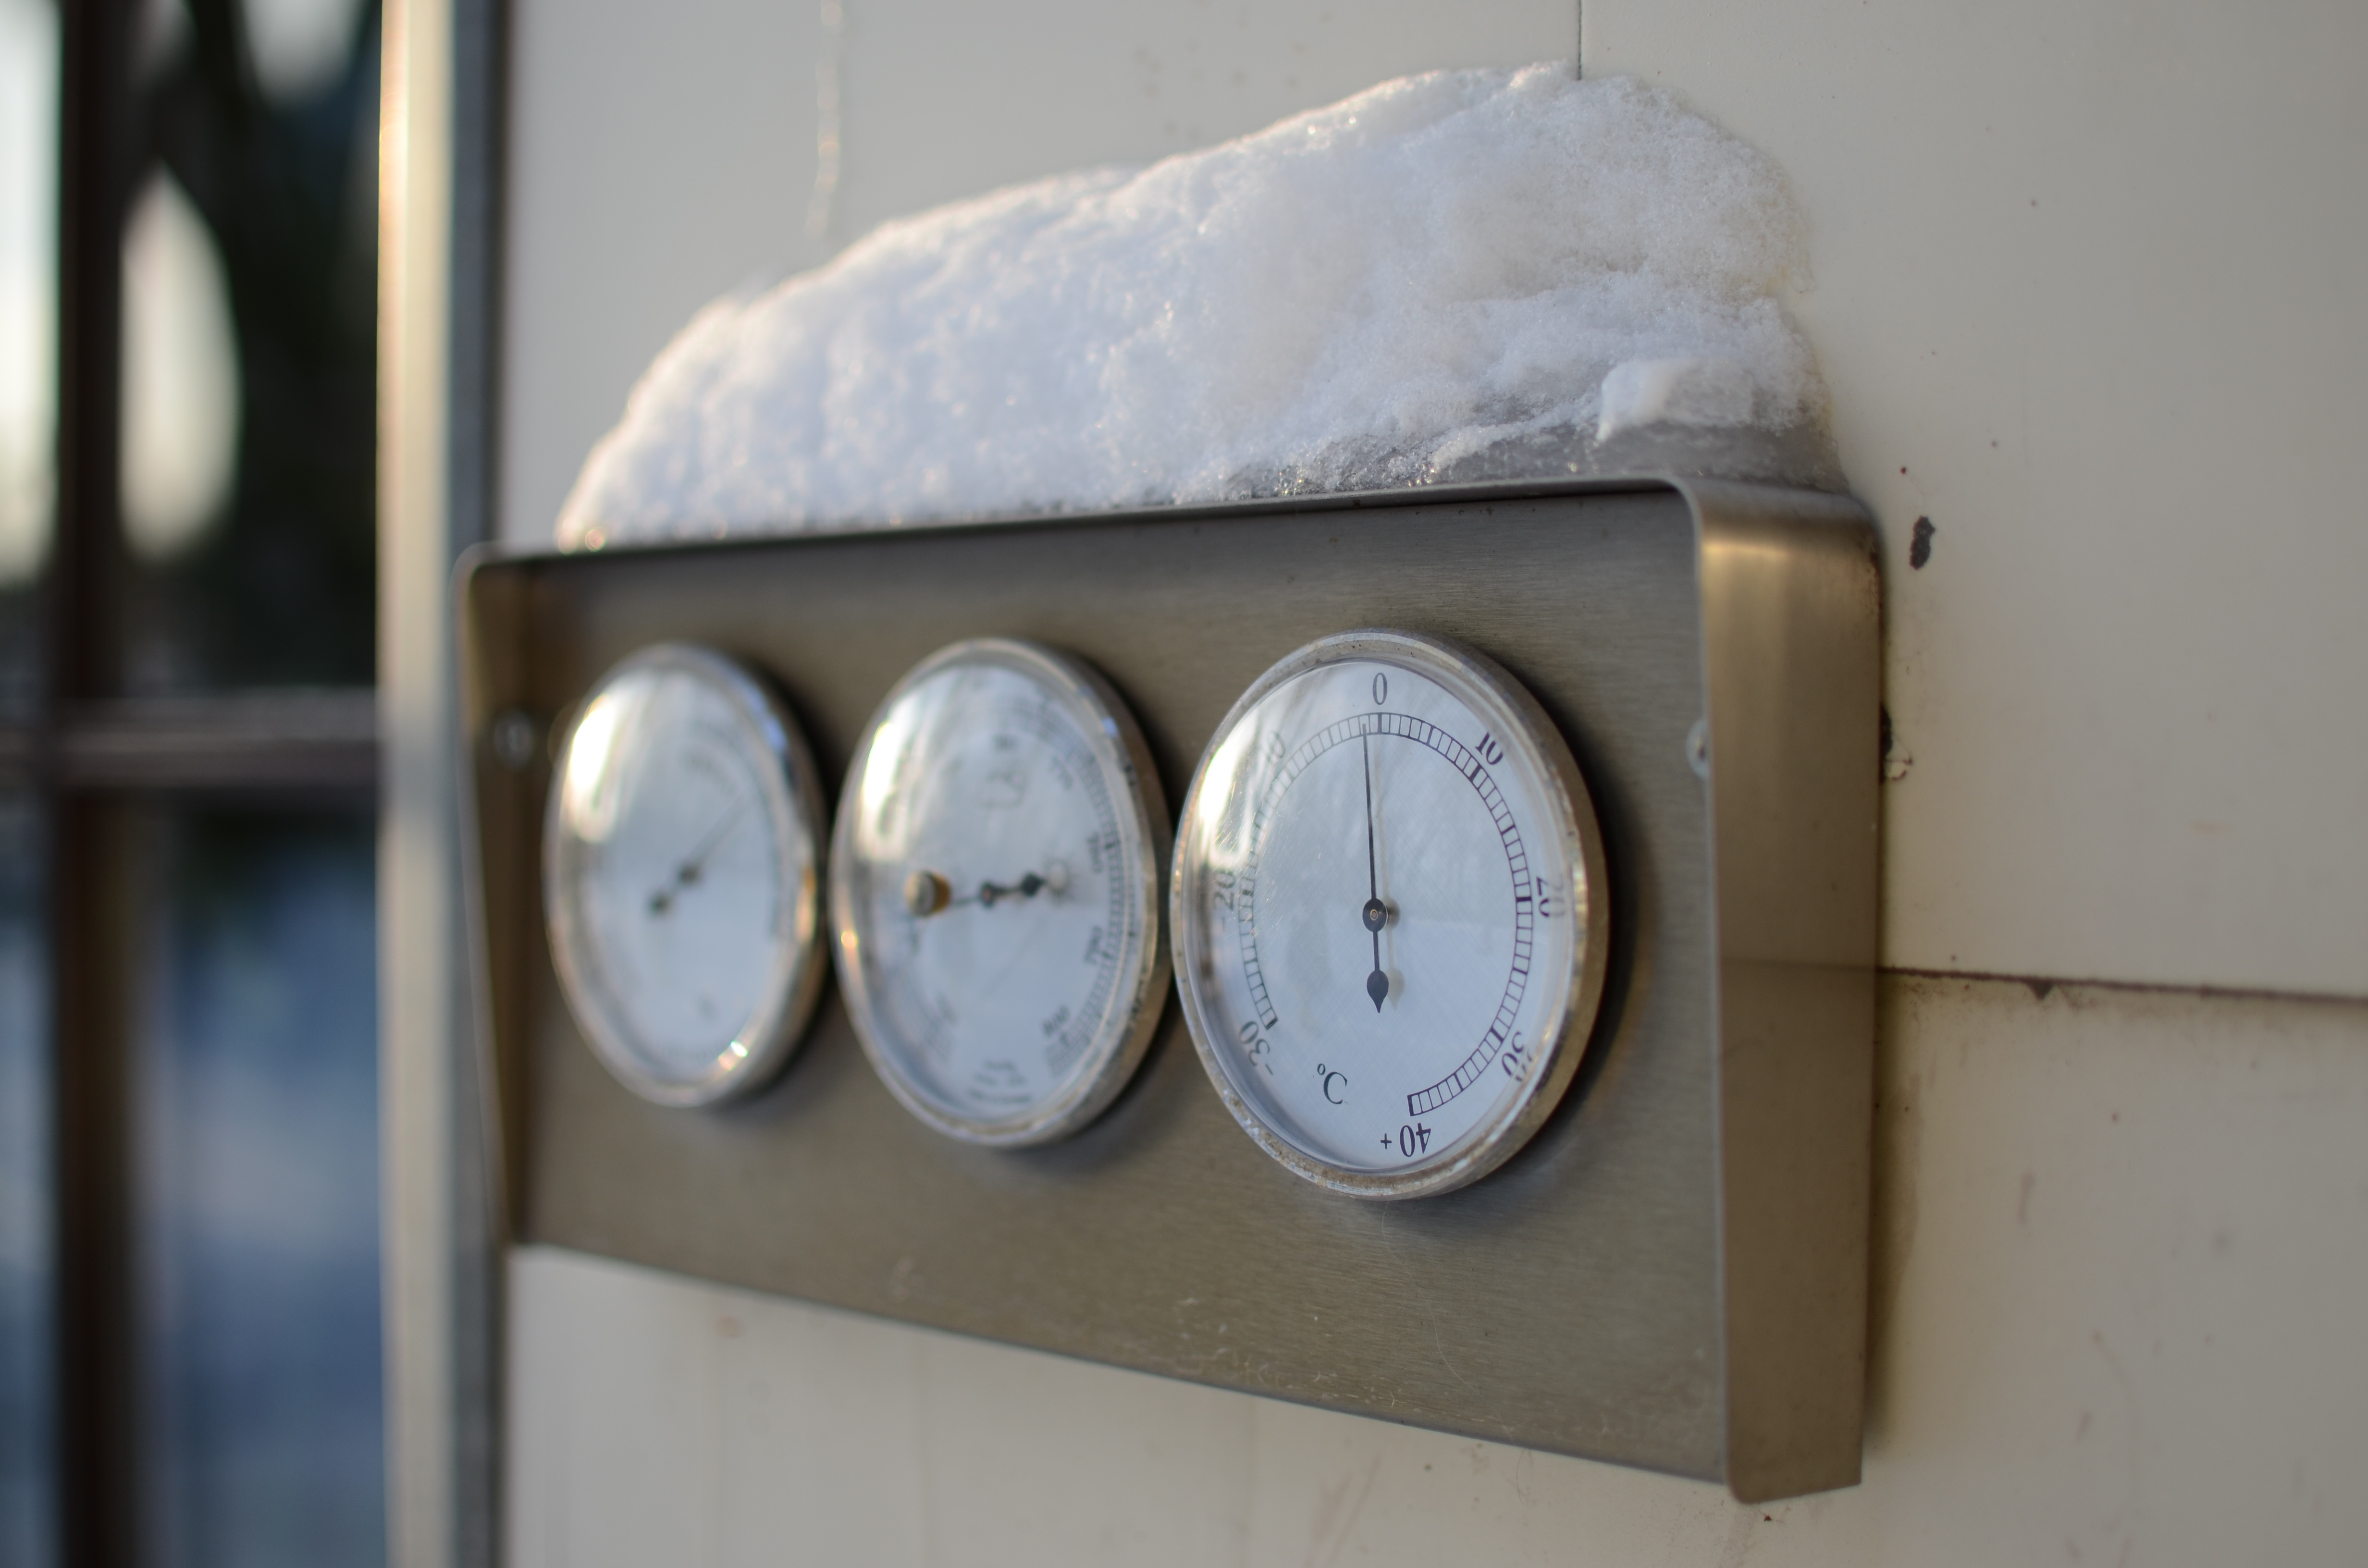
snow, cold, winter, white, clock, ice, lighting, product, thermometer, temperature, man made object